Michael Coe (American football)

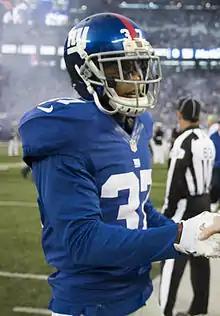
Coe with the Giants in 2012

Michael Allan Coe (born December 17, 1983) is an American former professional football player who was a cornerback in the National Football League (NFL) for the Indianapolis Colts, Jacksonville Jaguars, New York Giants, Miami Dolphins, and Dallas Cowboys. He also was a member of the Hamilton Tiger-Cats in the Canadian Football League (CFL). He played college football for the Alabama State Hornets.